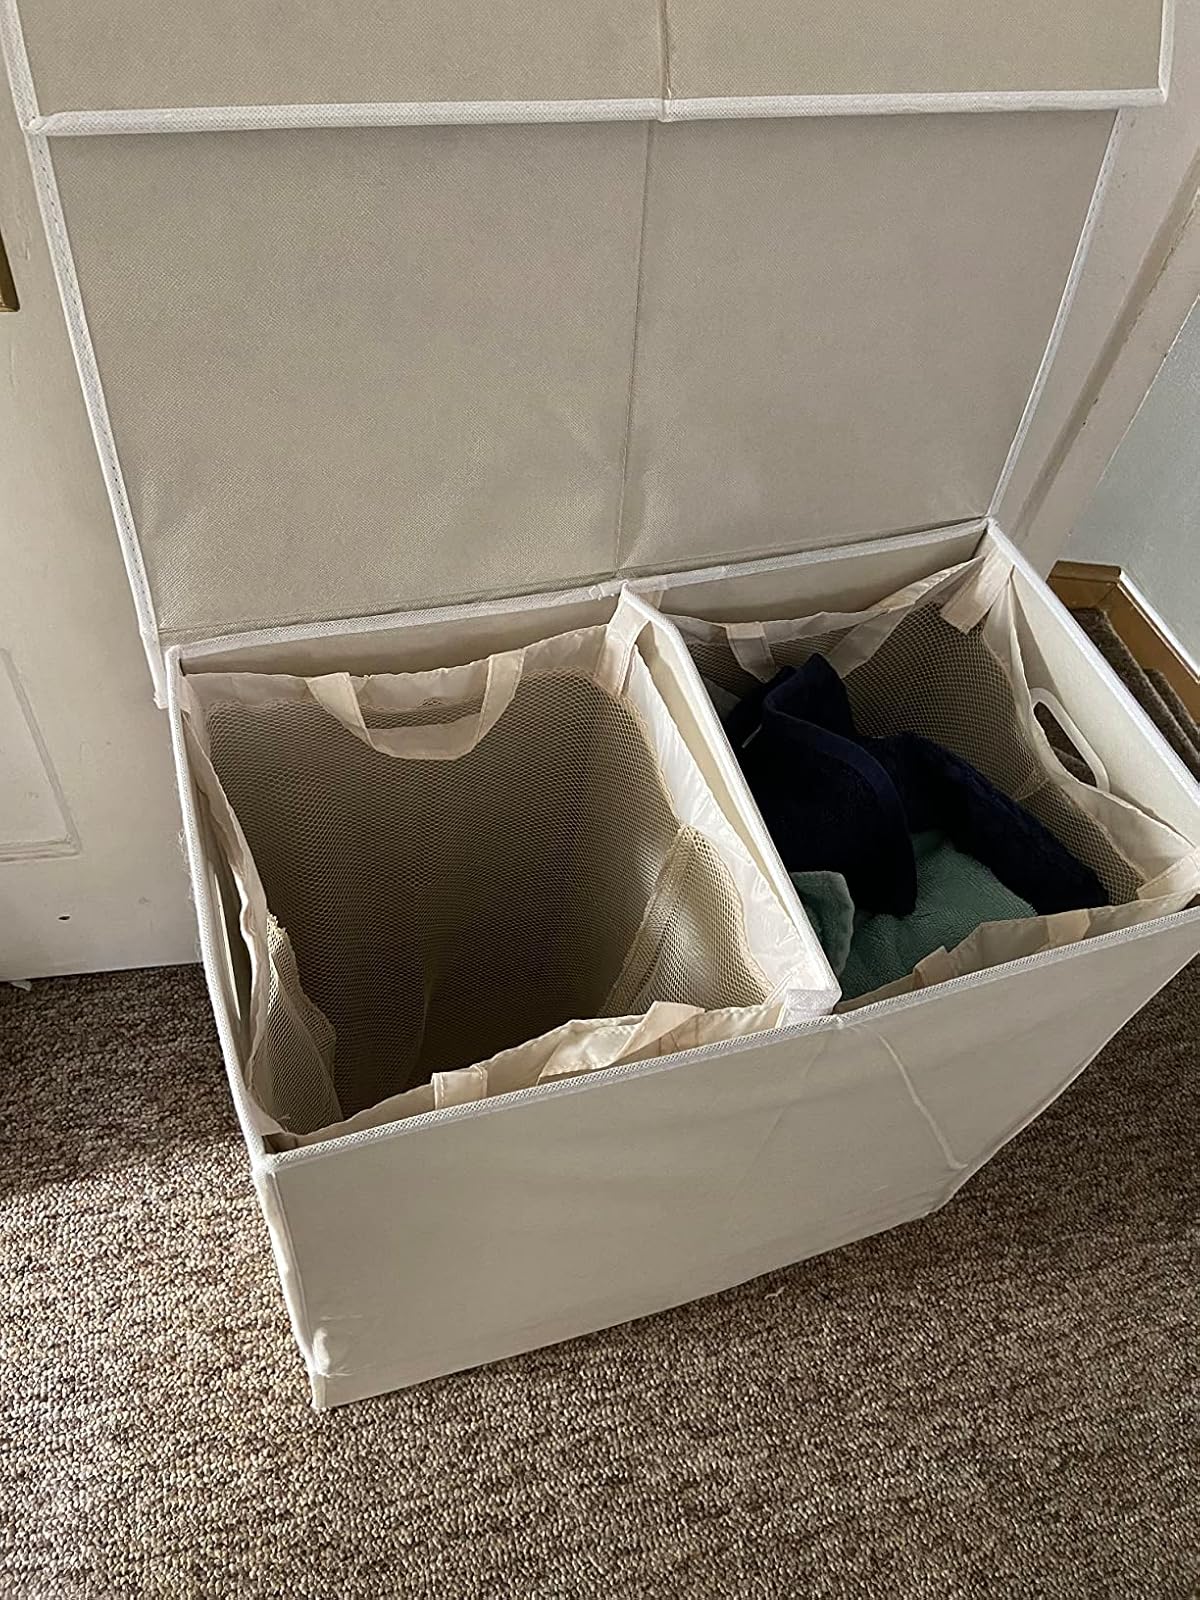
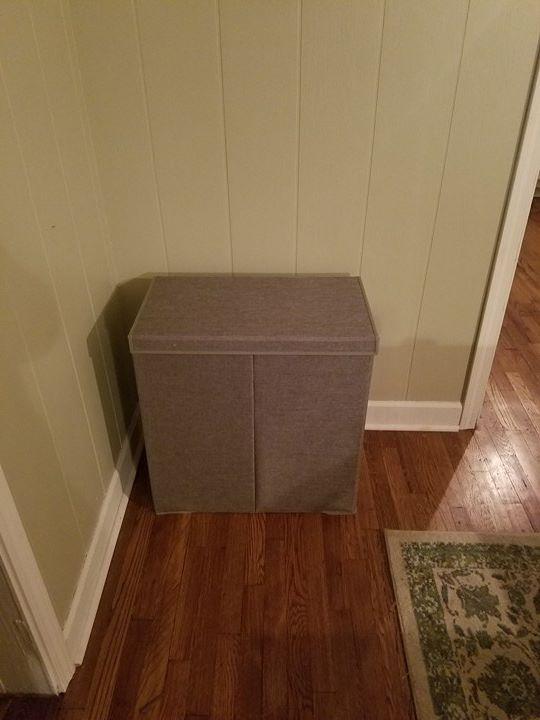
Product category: items_hamper
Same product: no